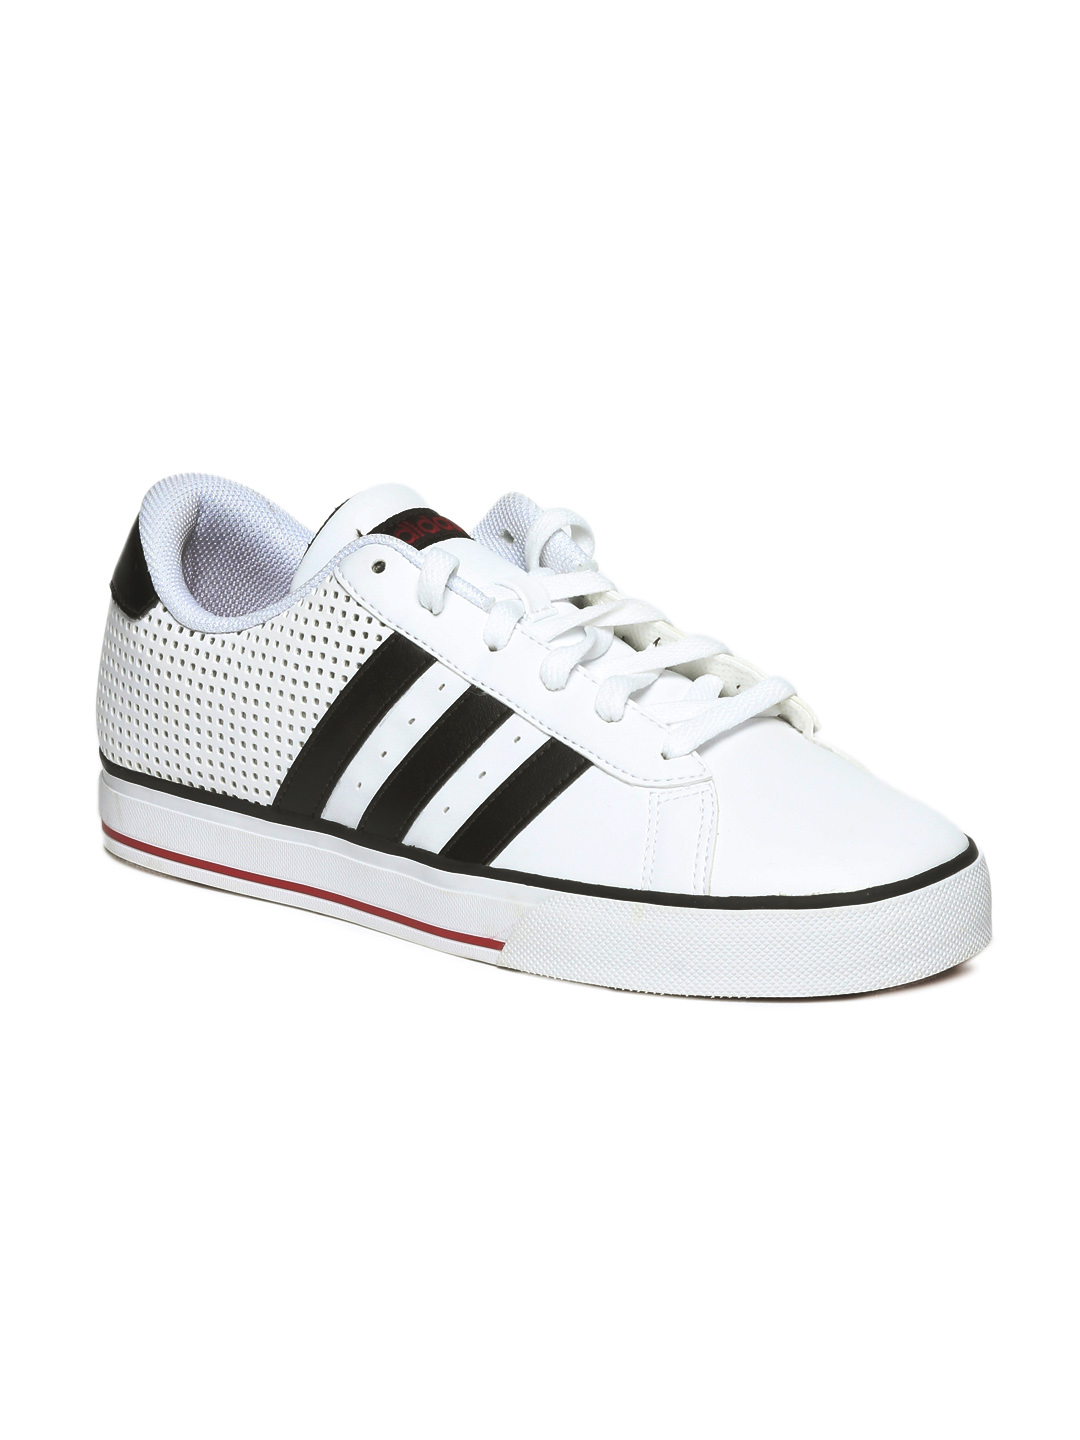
ADIDAS Men Black Shoes
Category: Footwear / Shoes / Casual Shoes
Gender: Men
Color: White
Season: Summer 2012
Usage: Casual